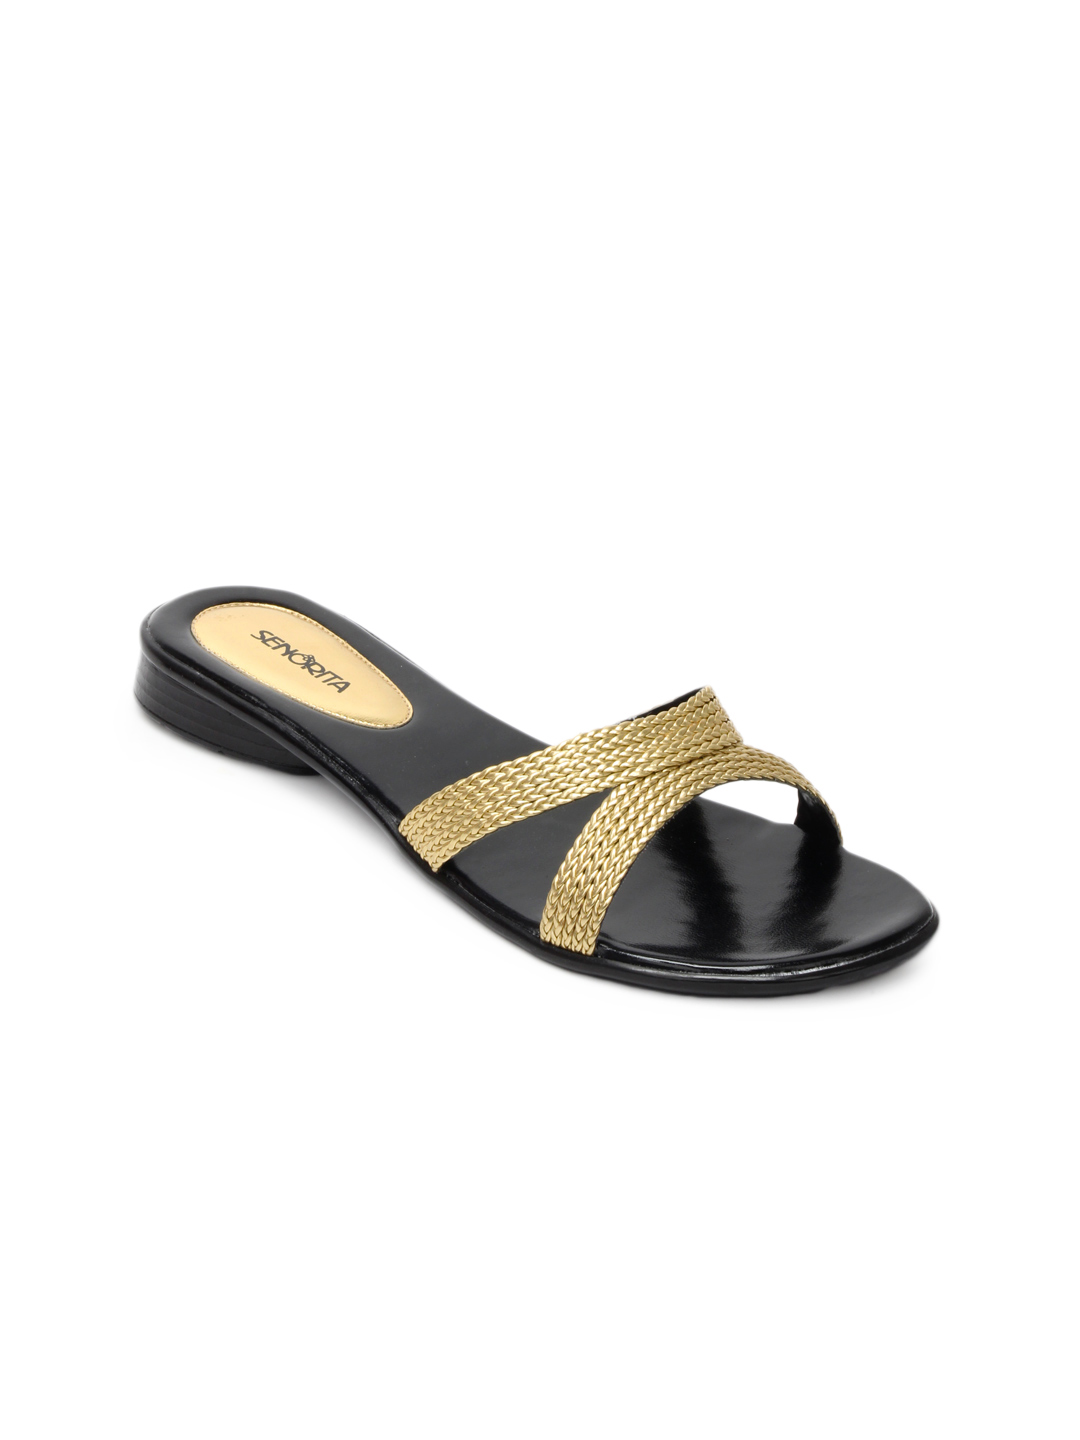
Senorita Women Black Flats
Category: Footwear / Shoes / Heels
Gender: Women
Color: Black
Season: Summer 2012
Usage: Casual